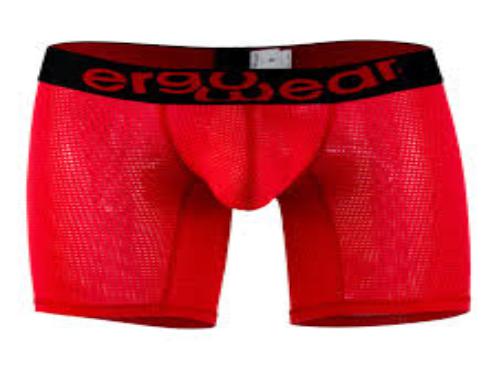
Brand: Ergowear
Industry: Clothes